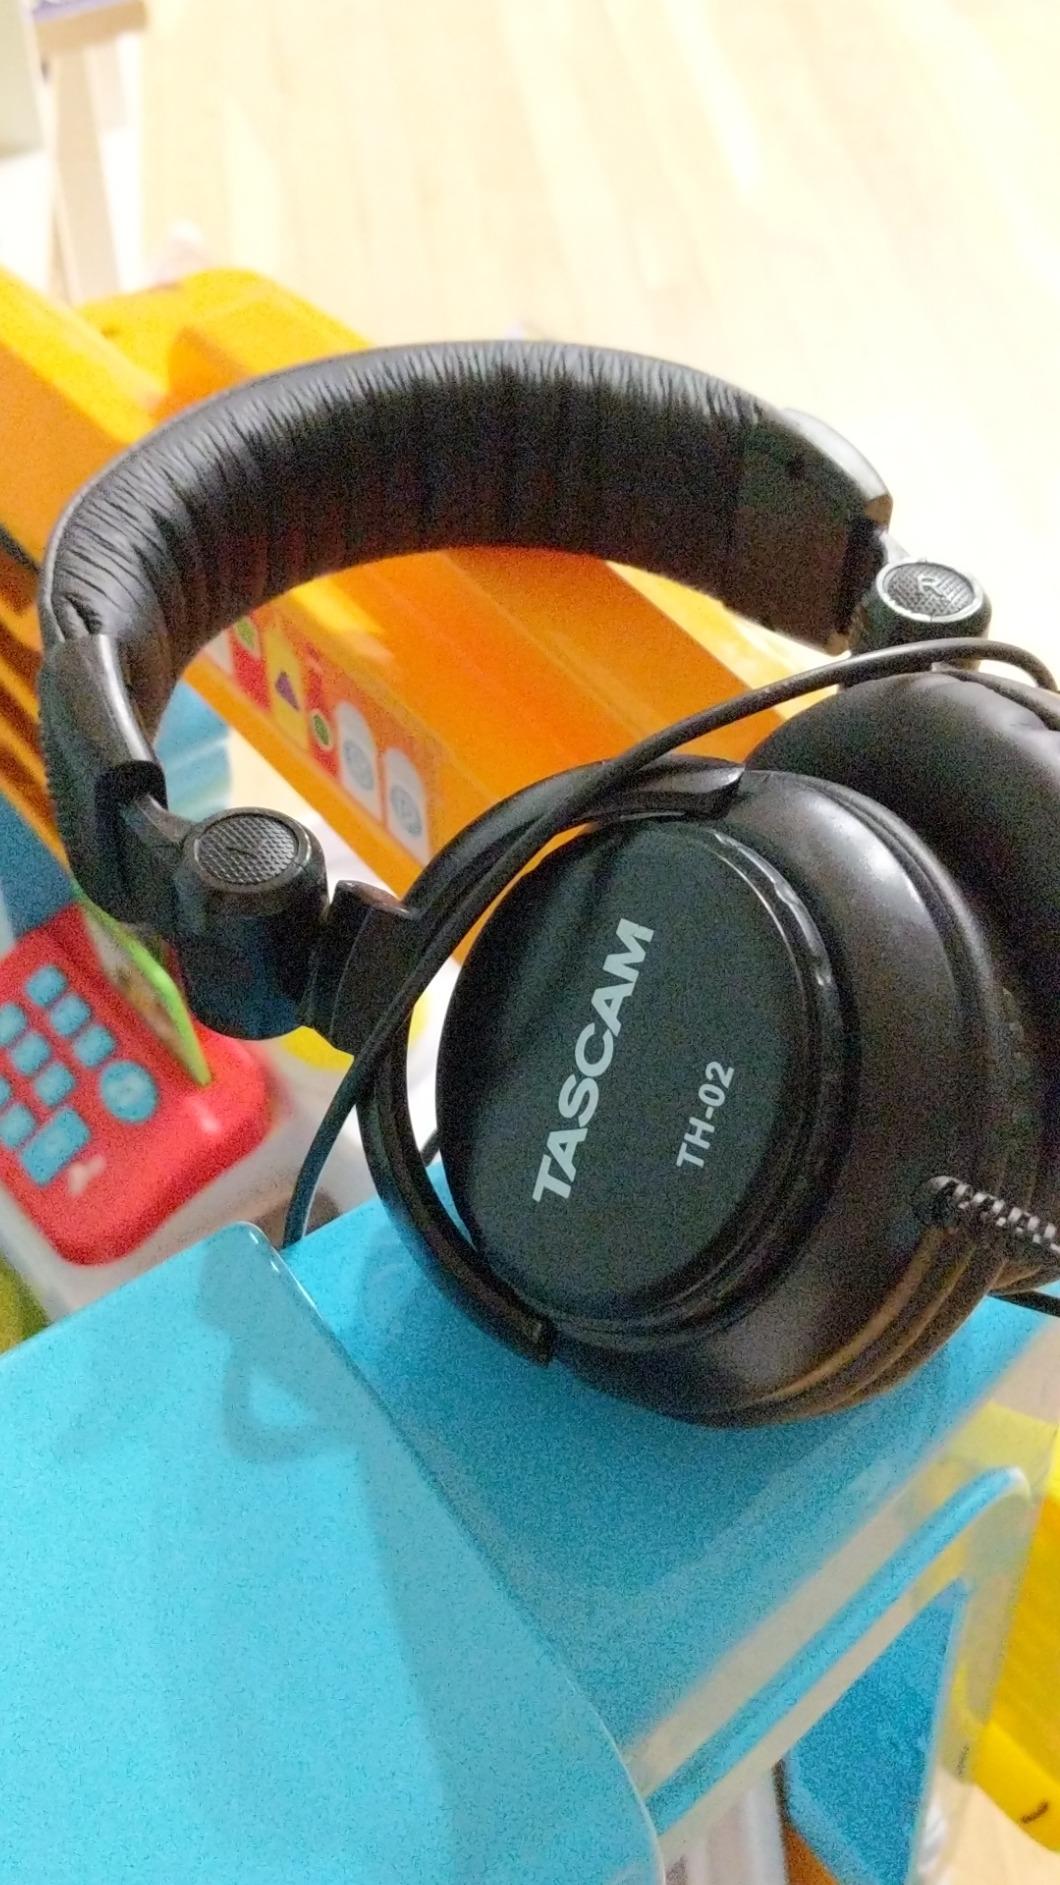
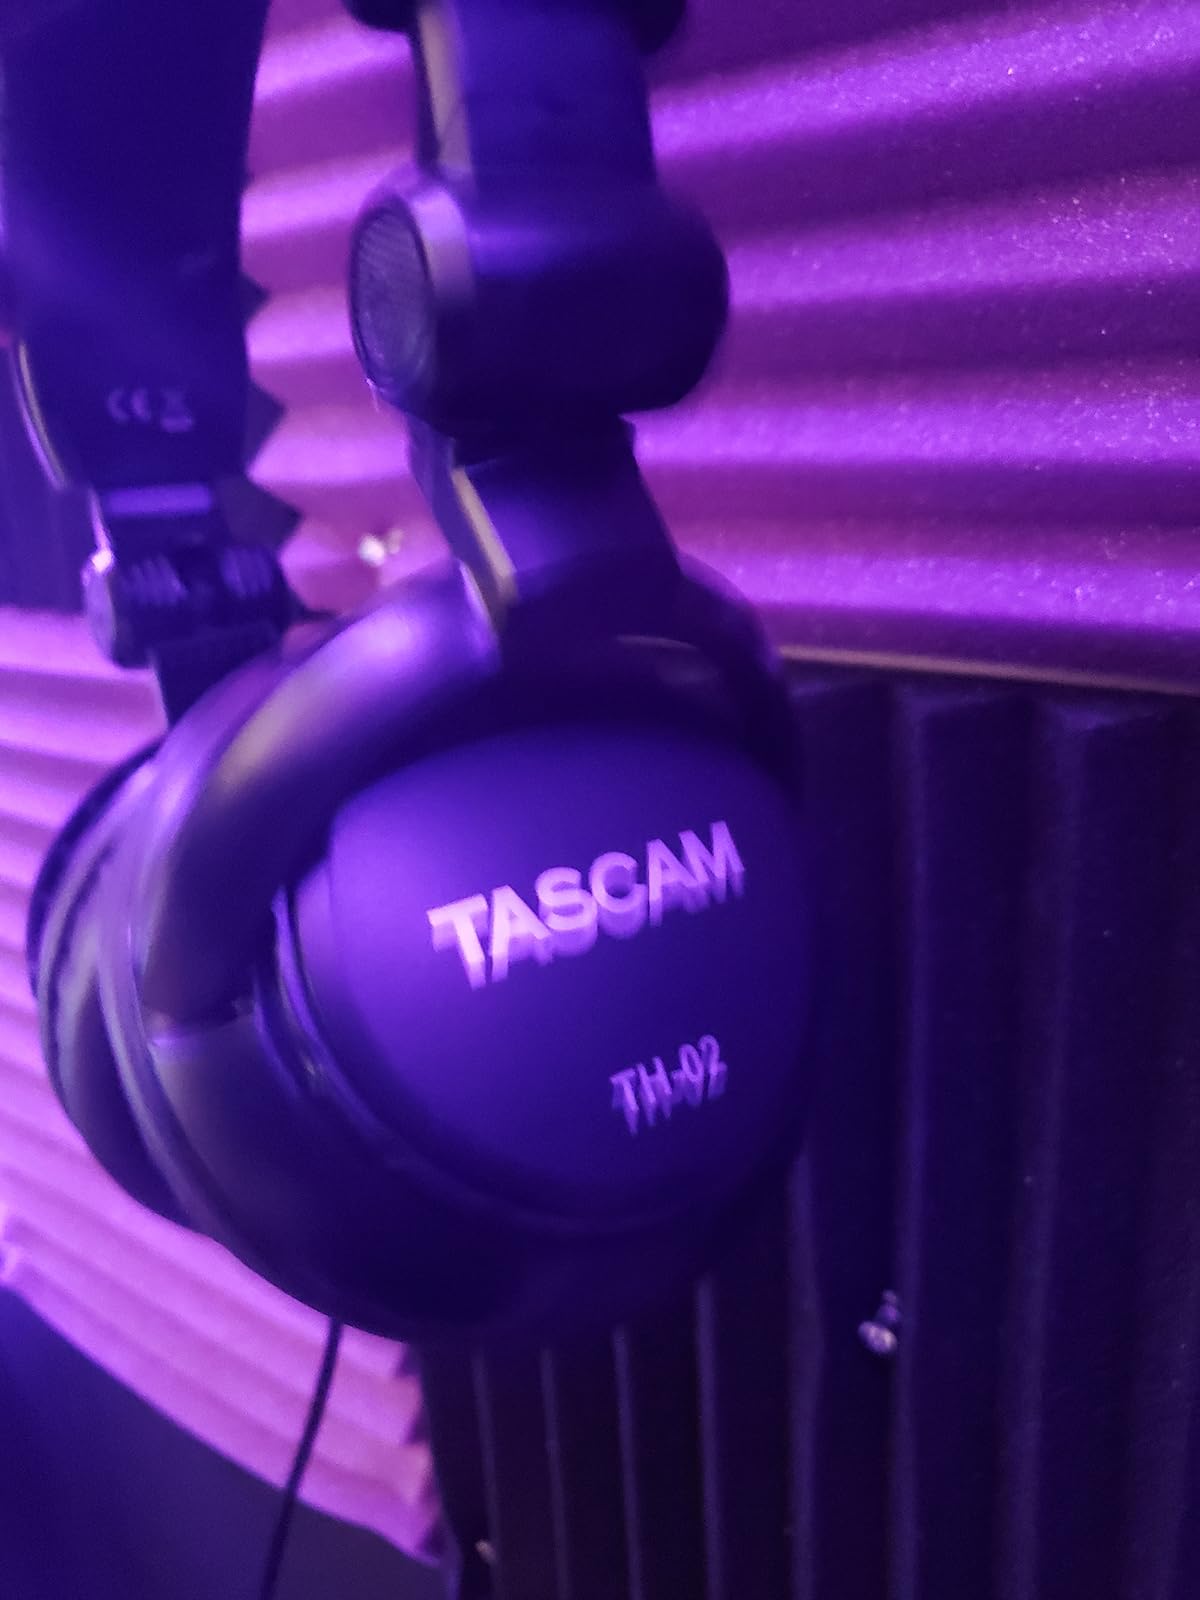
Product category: headphones
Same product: yes